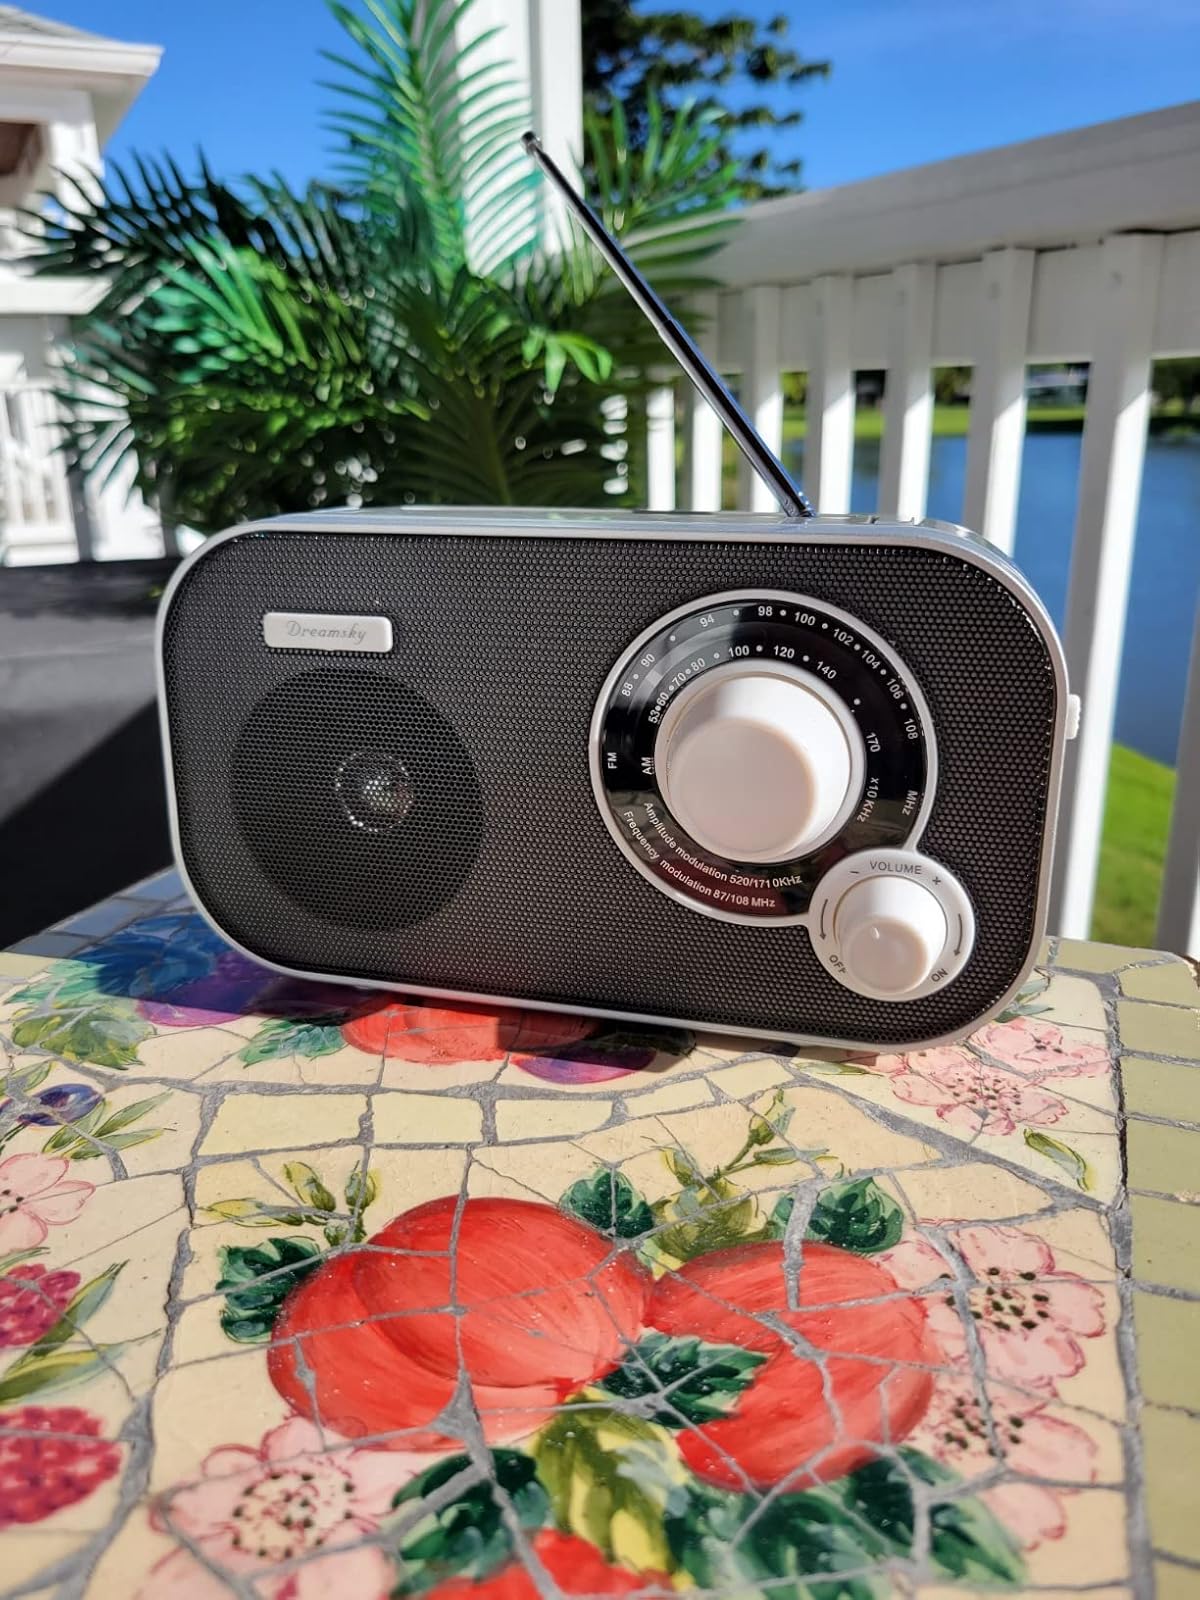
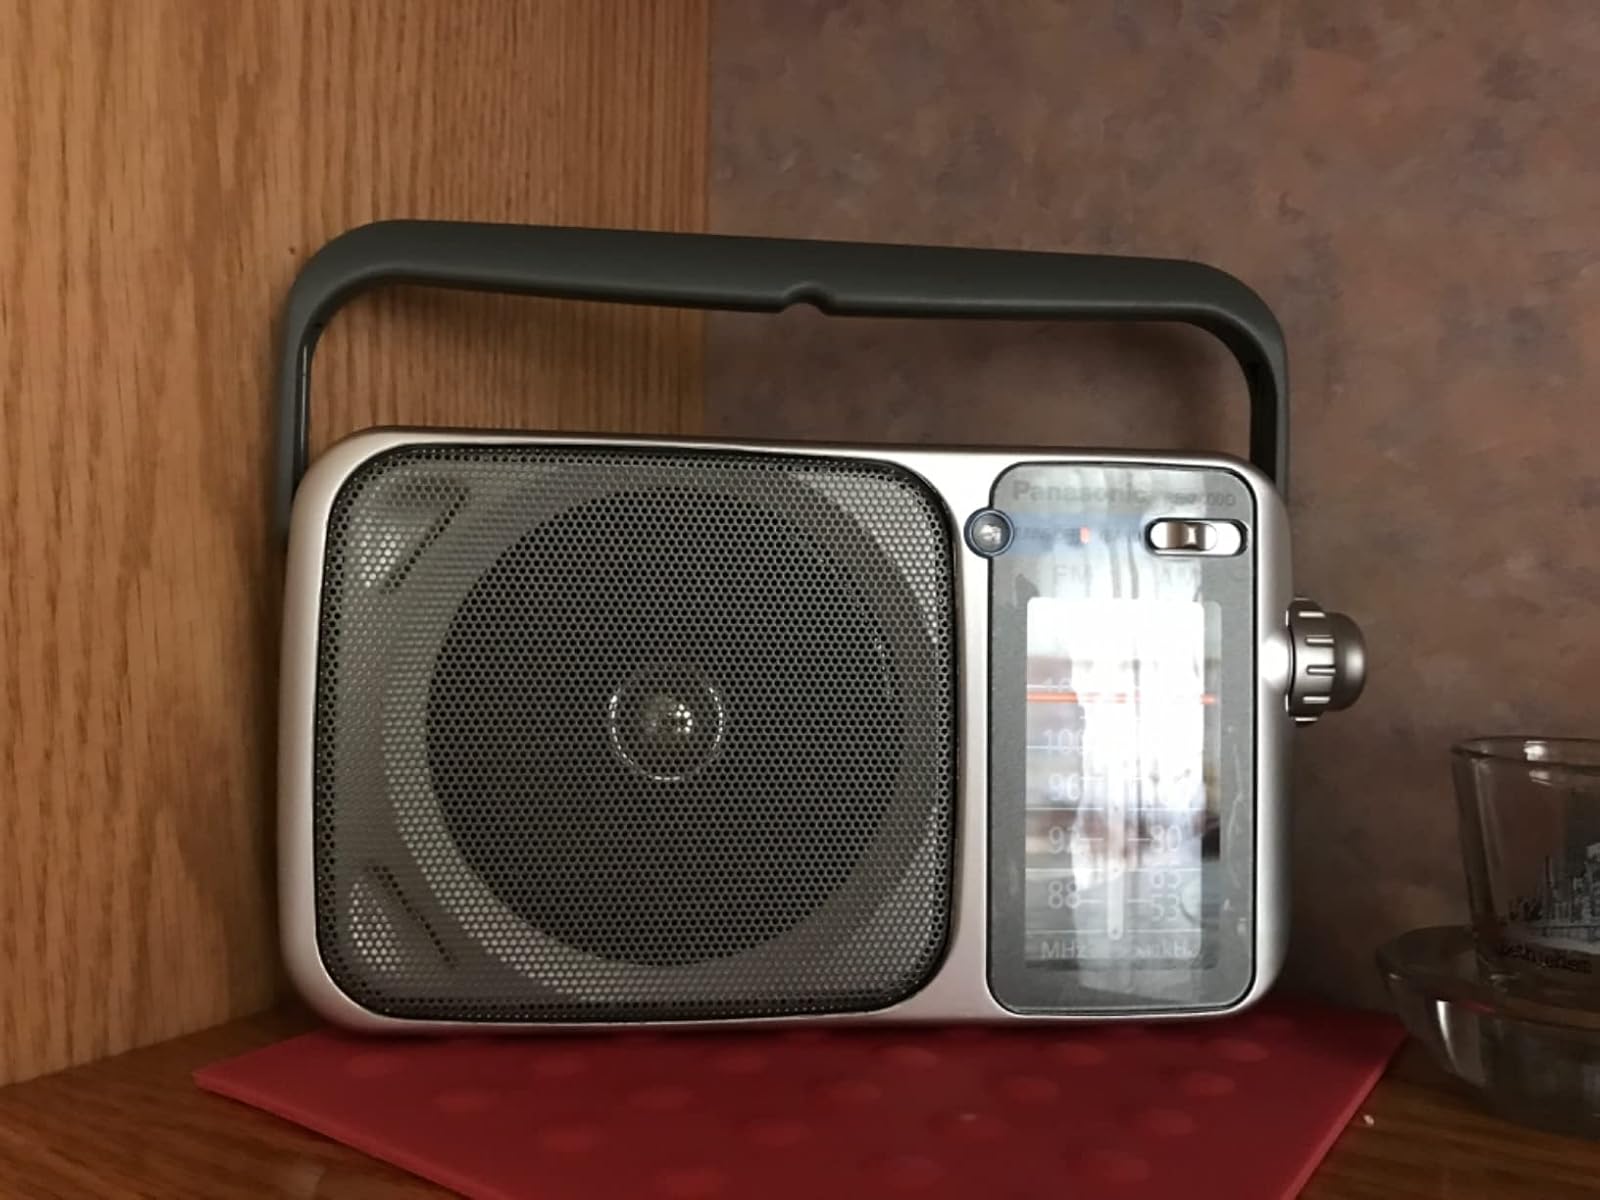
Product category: radio
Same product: no